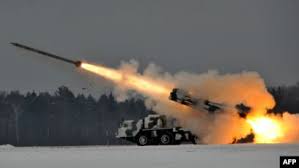
Label: Tornado